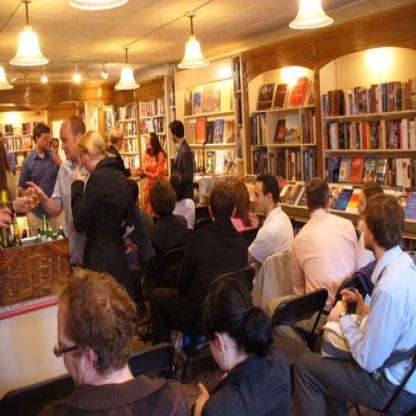
Scene: Indoor